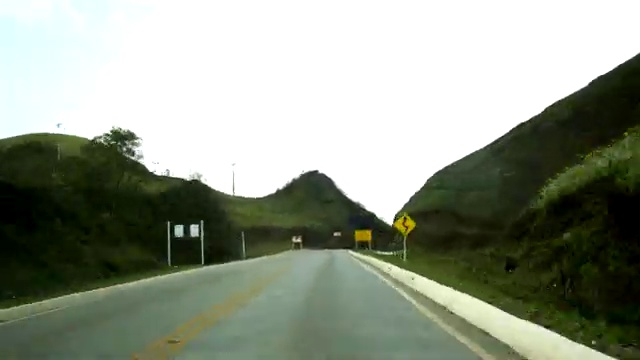
Fire: no
Smoke: no